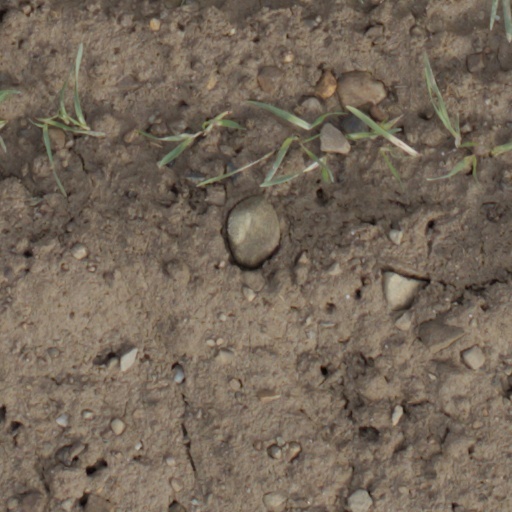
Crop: wheat